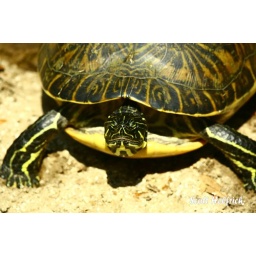
Found this girl laying her eggs in the middle of the road on a backwoods trail. Cooter